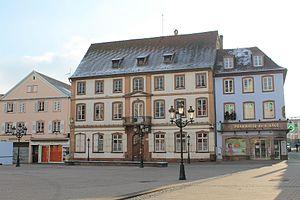
Haguenau, prononcé Hawenau en dialecte alsacien, est une commune française du département du Bas-Rhin. Sous-préfecture de département, elle fait partie de la région administrative Grand Est.